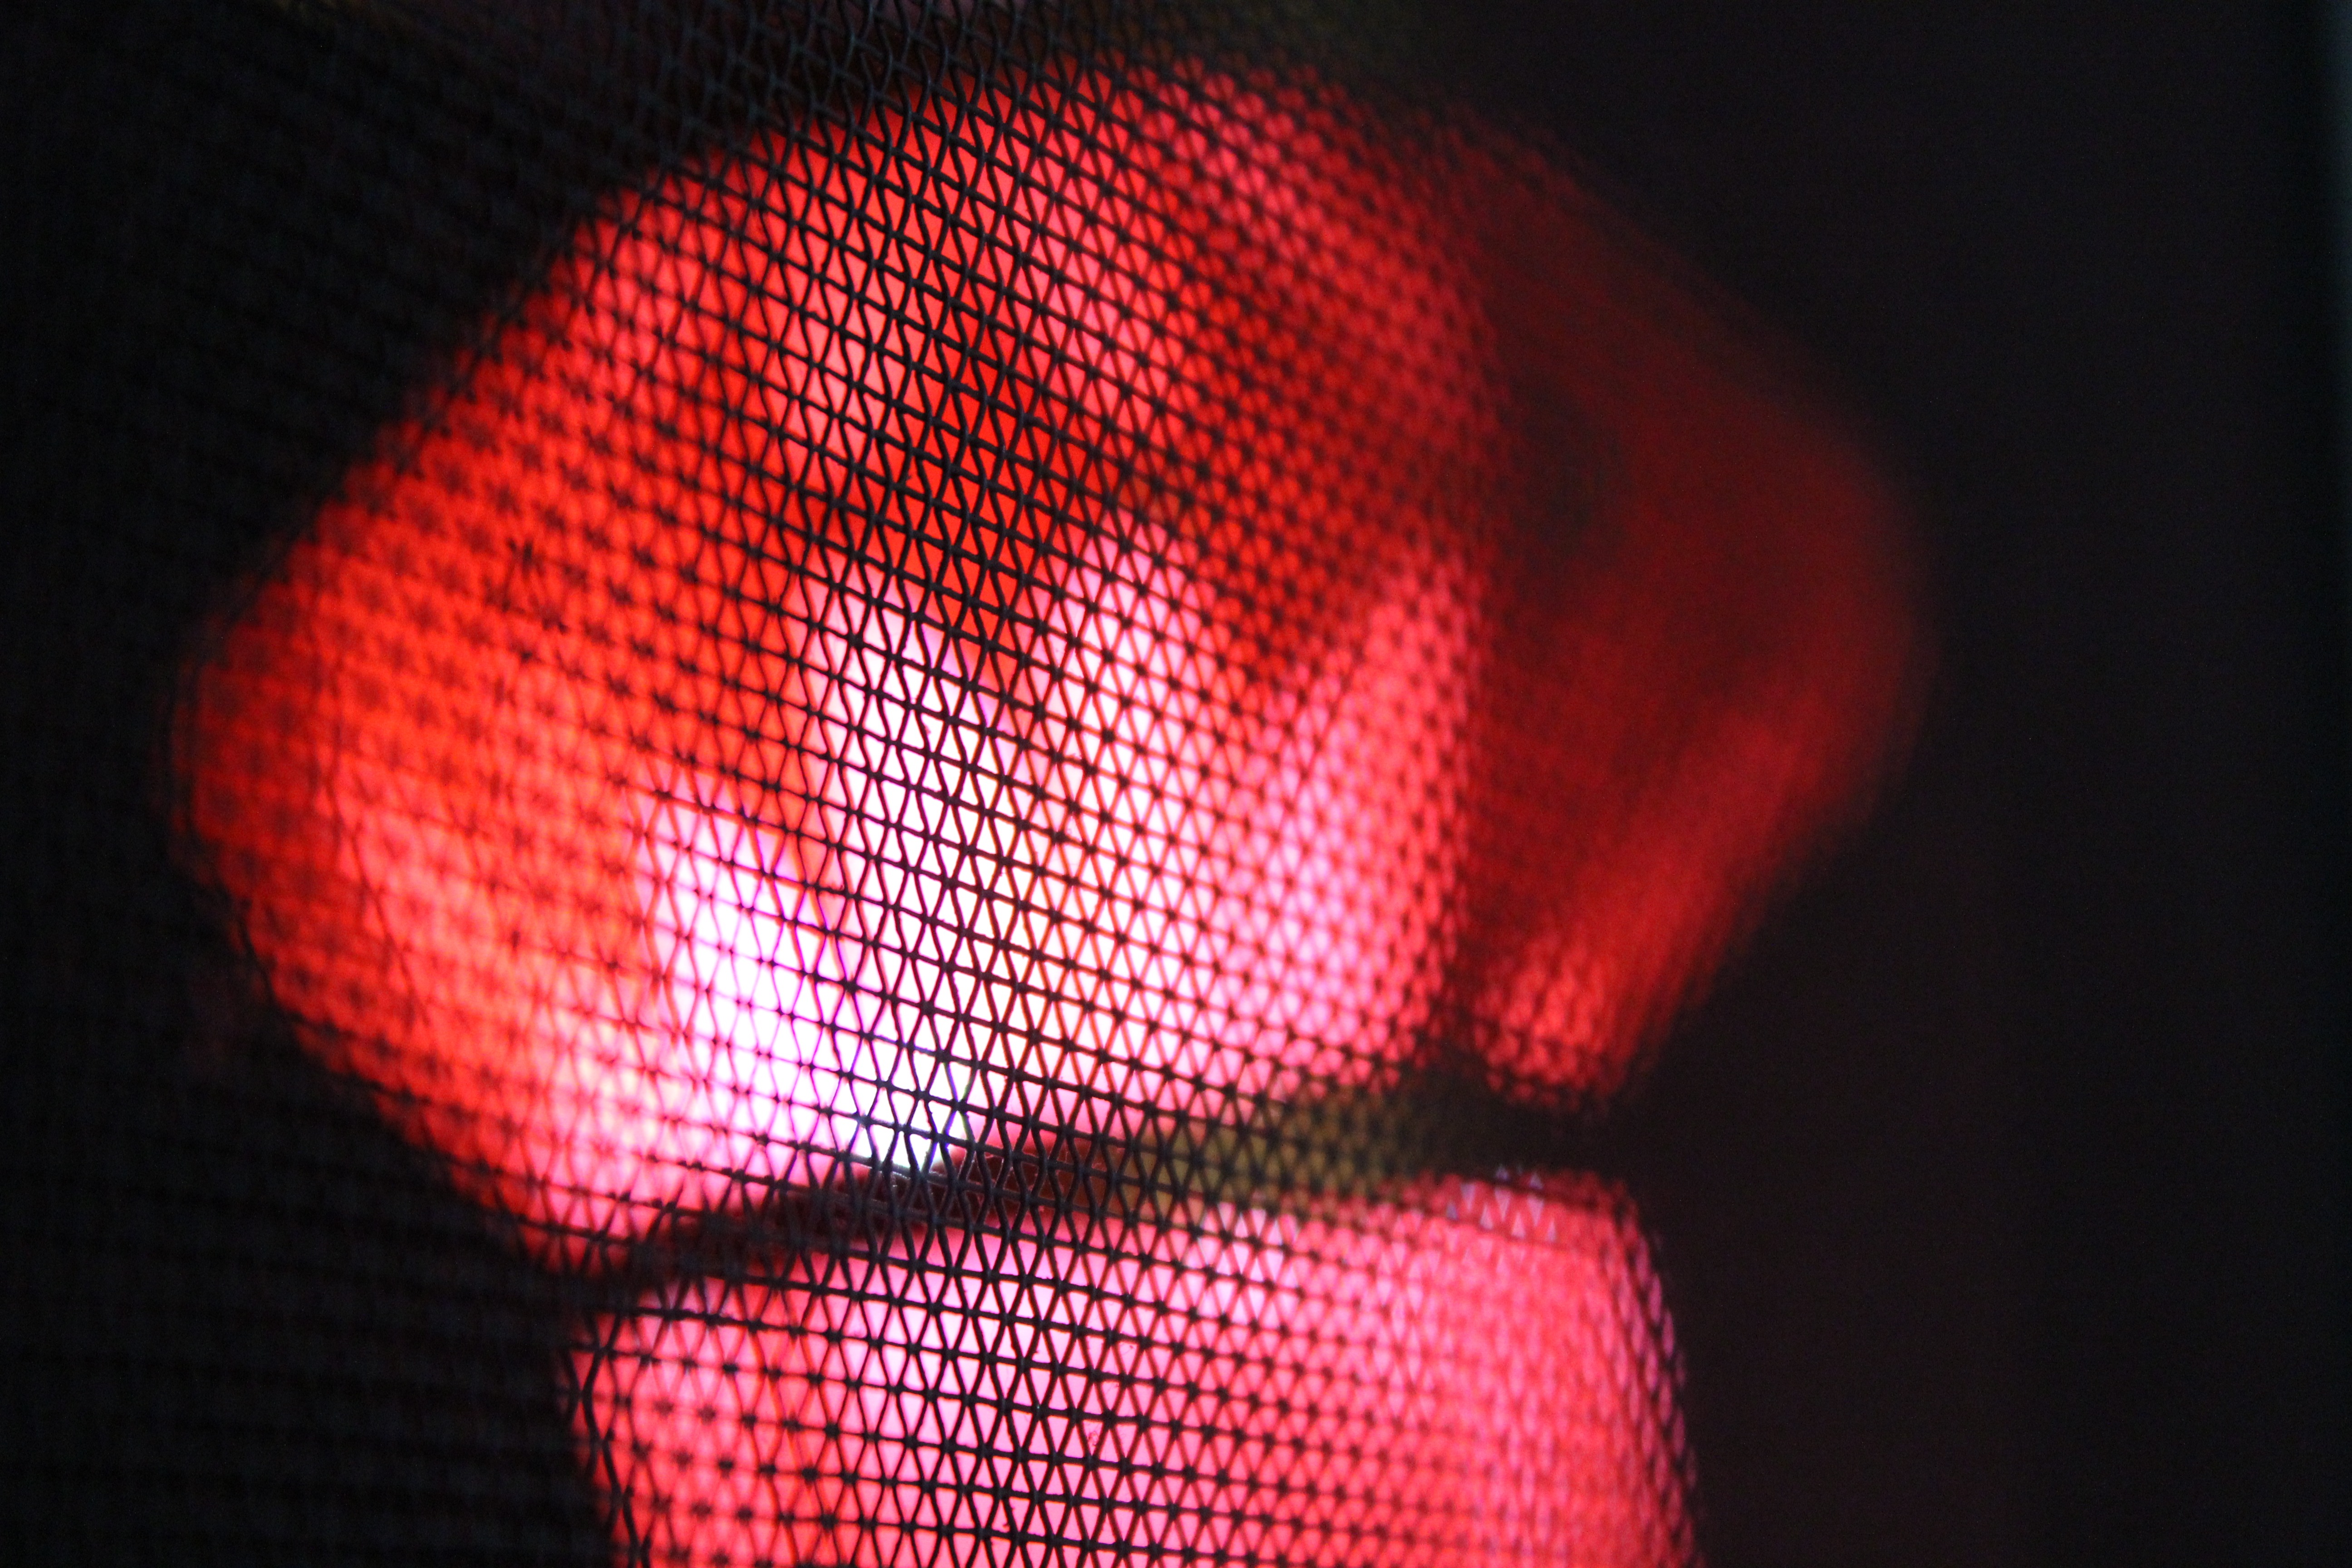
light, lantern, red, color, darkness, signage, lighting, circle, festival, lights, light fixture, india, hindu, shape, diwali, display device, electronic signage, flat panel display